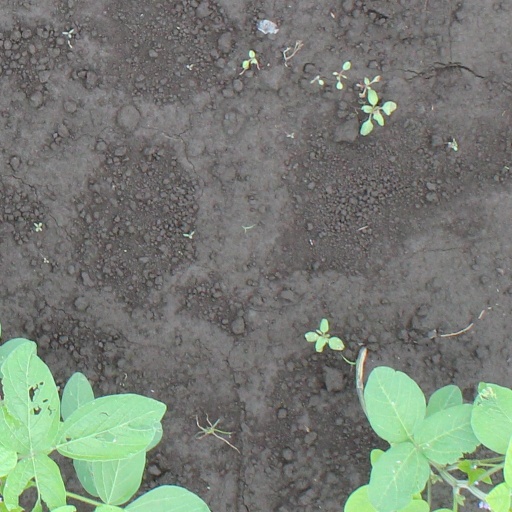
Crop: soybean